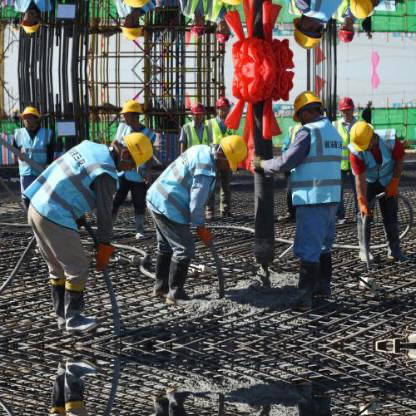
Objects in the image:
label: helmet
label: helmet
label: helmet
label: helmet
label: helmet
label: helmet
label: helmet
label: helmet
label: helmet
label: helmet
label: helmet
label: helmet
label: helmet
label: helmet
label: helmet
label: helmet
label: helmet